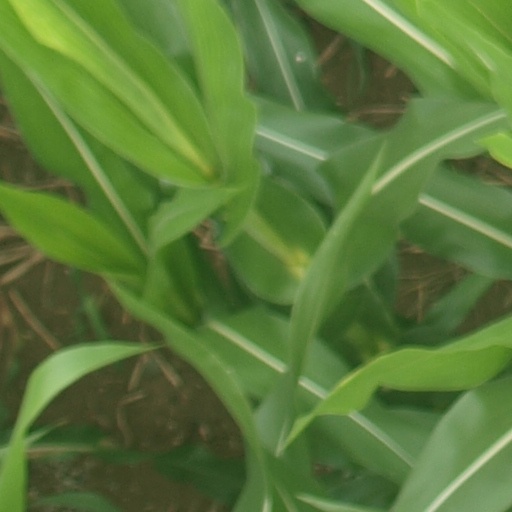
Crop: maize; corn